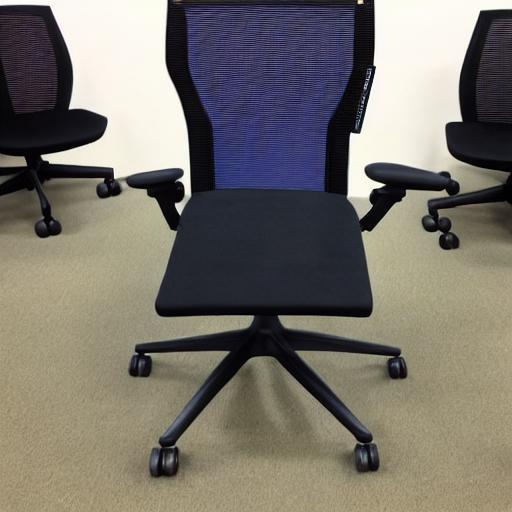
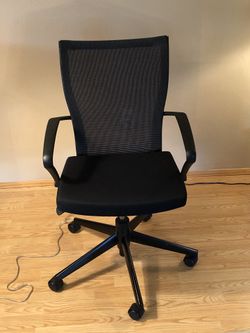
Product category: items_chair
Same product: no